School for Advanced Research

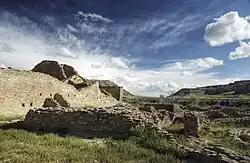
Pueblo del Arroyo, Chaco Canyon, New Mexico

Midway through its first year of operations, the school was immersed in excavating Pueblo ruins on the eastern edge of the Pajarito Plateau, west of Santa Fe, and conducting the first of its field programs. Many legendary archaeologists, among them Neil Judd, Alfred V. Kidder, and Sylvanus Morley, were trained at SAR field labs at Tyuonyi Ruin on El Rito de los Frijoles (now part of Bandelier National Monument), Chaco Canyon, Puye Cliff Dwellings, and other sites. The school also sponsored excavations in Mexico, Guatemala, and South America, and led the effort to preserve 22 Spanish missions in New Mexico. While directing the school, Hewett founded departments of anthropology at the University of Southern California and the University of New Mexico.